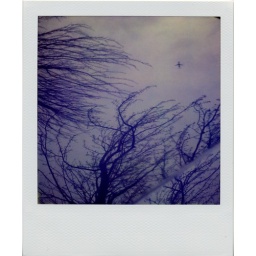
Yay! It works! Reflected gray sky in a blue car hood.